Polycrates

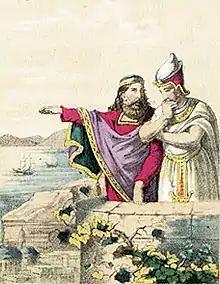
Polycrates with Pharaoh Amasis II (19th century illustration).

Polycrates, son of Aeaces, was the tyrant of Samos from the 540s BC to 522 BC. He had a reputation as both a fierce warrior and an enlightened tyrant.